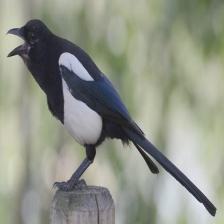
Species: EURASIAN MAGPIE
Scientific name: PICA PICA
ImageNet parent category: magpie